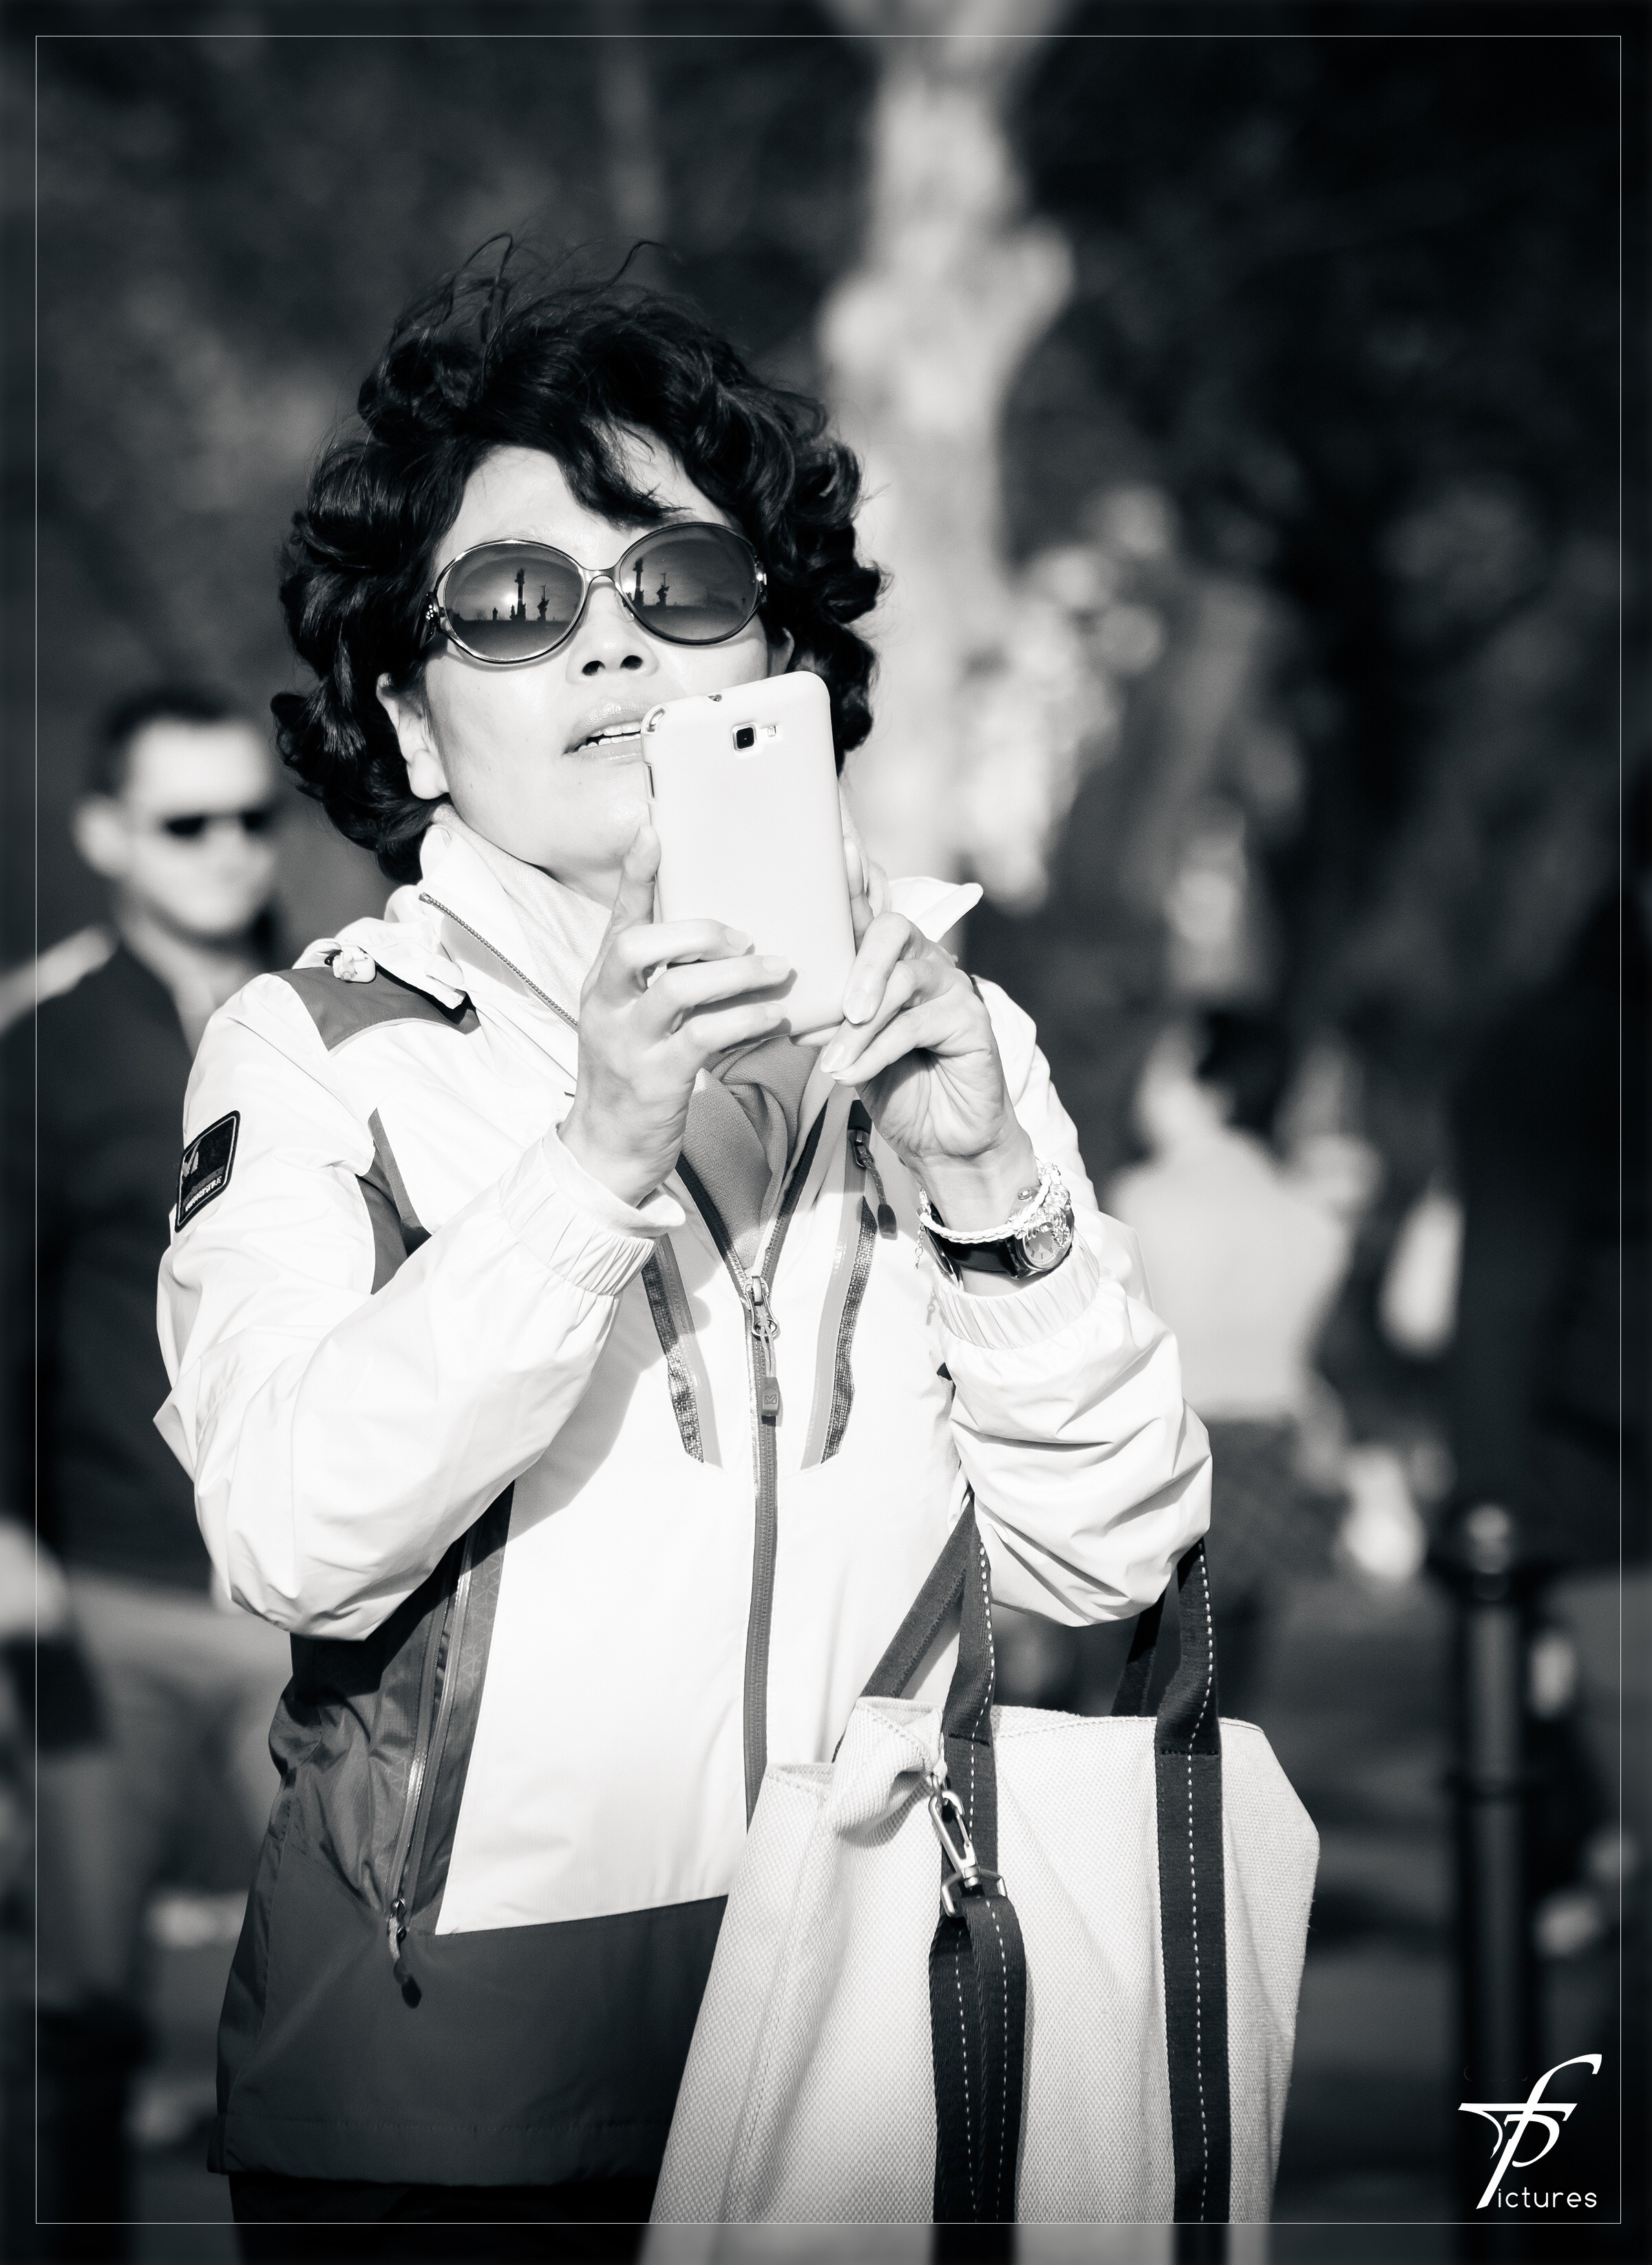
smartphone, black and white, girl, woman, white, photography, downtown, portrait, model, fashion, clothing, black, monochrome, lady, glasses, photograph, eyewear, beauty, costume, photo shoot, street life, monochrome photography, portrait photography